Outsider (painting)

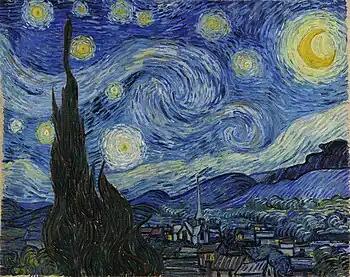
Vincent Van Gogh's Starry Night (1889)

"Outsider" is one of the first paintings to register Bennett's shift toward a more deconstructive mode. It is a homage and a deconstruction of Vincent Van Gogh's "Bedroom in Arles (1888)" and "The Starry Night (1889)".